Kaszaper

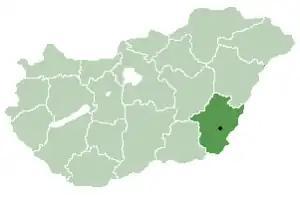
Location of Békés County in Hungary

Kaszaper is a village in Békés County, in the Southern Great Plain region of south-east Hungary.